Ikuyo Fujita

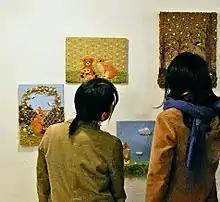
Little Expo#1 at Kanda Amulet, Tokyo Japan (2008)

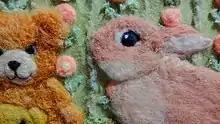
be my friend -ともだちになりたいな (2007 needle felt painting) / Closeup

In 2012, Active Corporation in Japan published her rabbit art calendar and postcard, the calendar and the postcard were sold in major department stores in Japan. In the same year, her art instruction book was published by Magazine Land publishing in Japan. She started teaching art workshops in Japan Handicraft Association and Mitsukoshi cultural center.